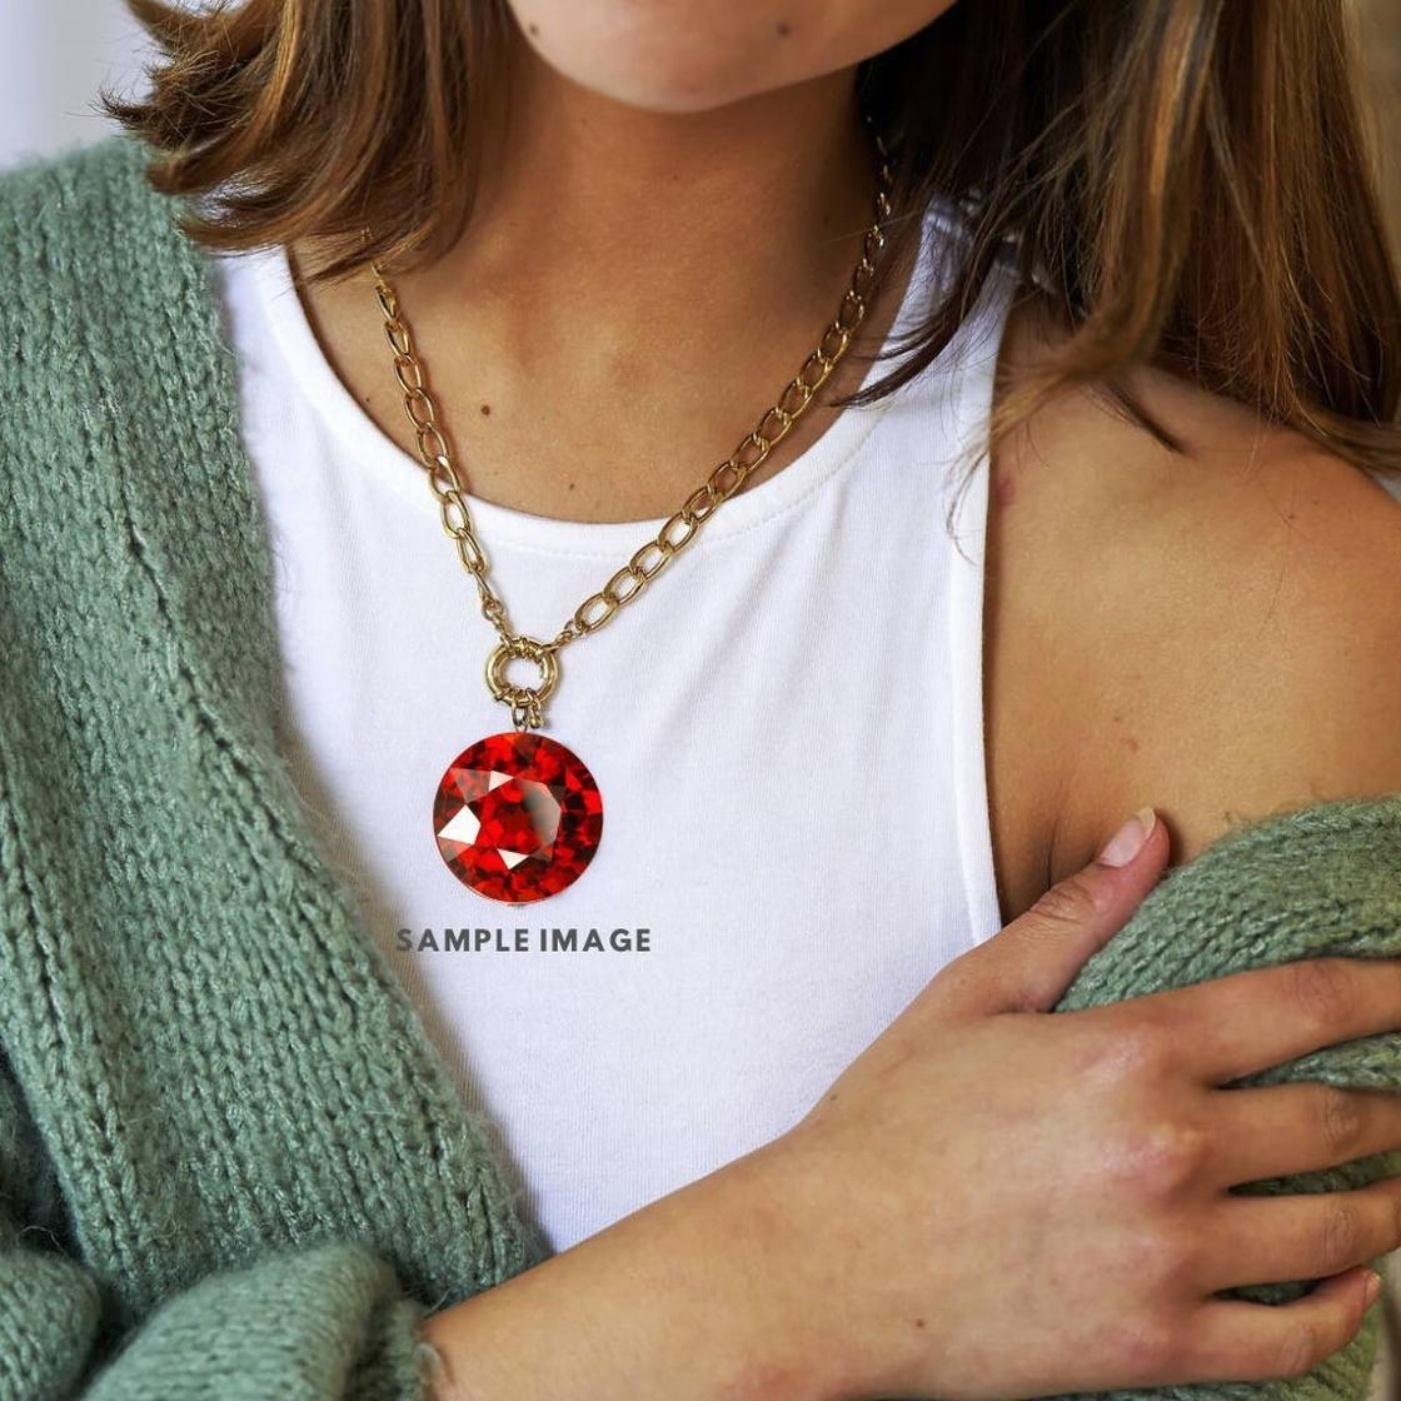
Chopra Gems Brass Garnet Stone Pendant Red (Men and Women) (Pendant_BCX107)
Type: Necklaces & Pendants
Brand: Chopra Gems & Jewellery
Price: Rs. 499
 This is natural hessonite (gomed) gemstone. The stone is fully untreated. Gomed has great power to decrease the ill effects of planets and also help in treating several diseases. But the main thing is that should be kept in mind is one who should wear a correct stone that matches their zodiac signs for enjoying total benefits of these gemstones, these stones need to be carefully selected, so that one can get benefits from it. For achieving success, it is better to wear both hot and cold gemstones. The reason behind this combination is that it helps in maintain stability and eradicates health issues. It is a 100 genuine real hessonite.
Features: Type pendant,Color red,Material brass
Included: Garnet Stone Pendant